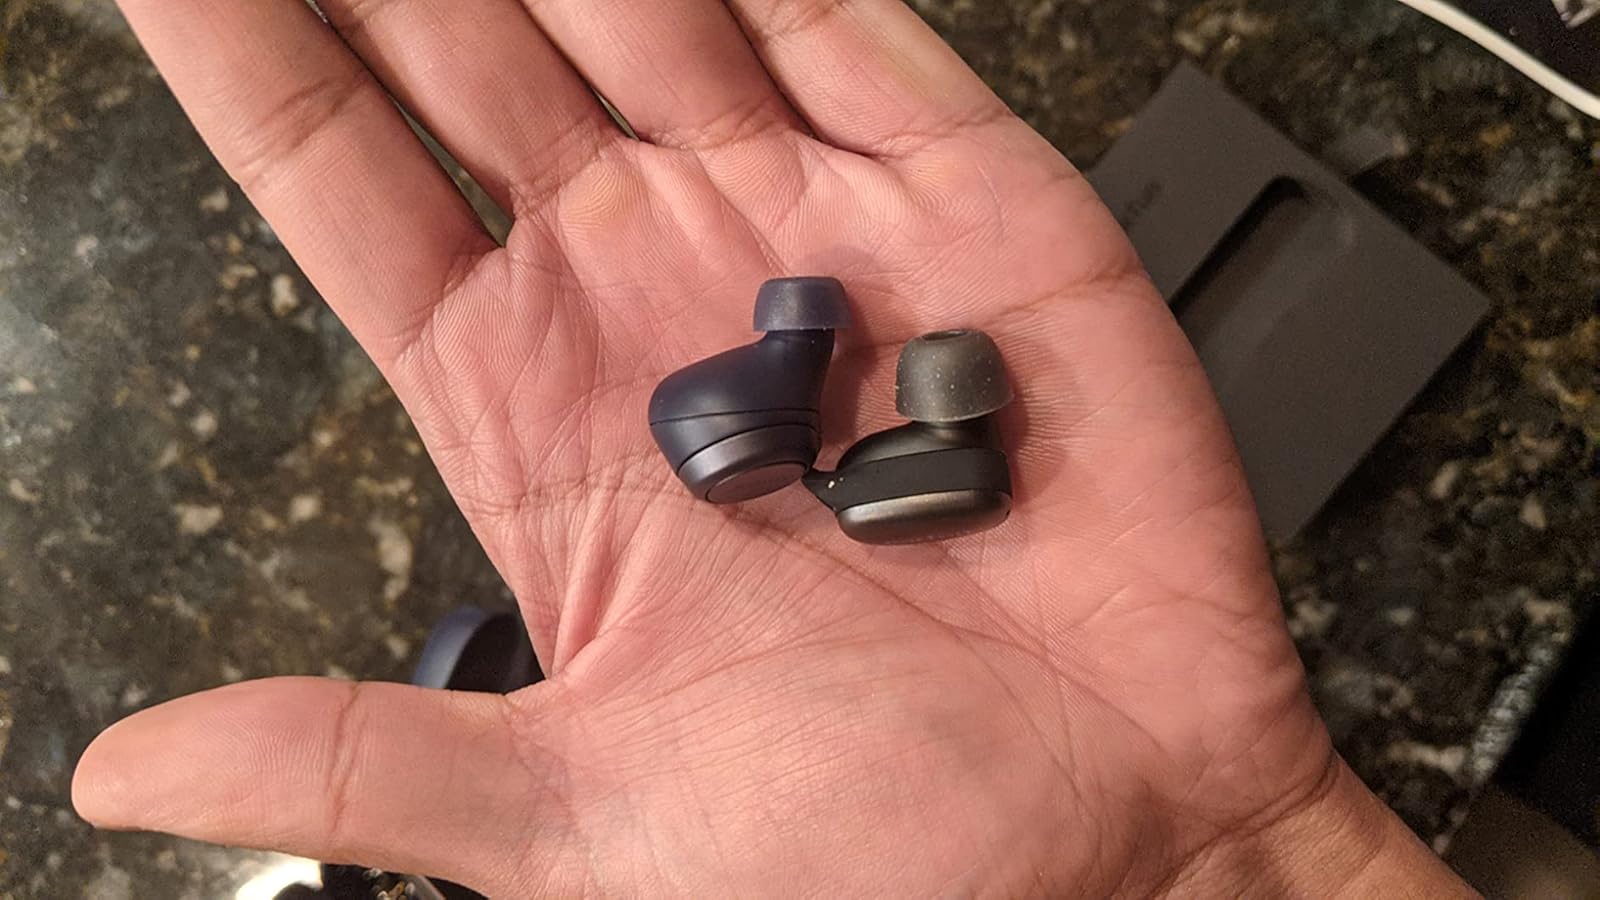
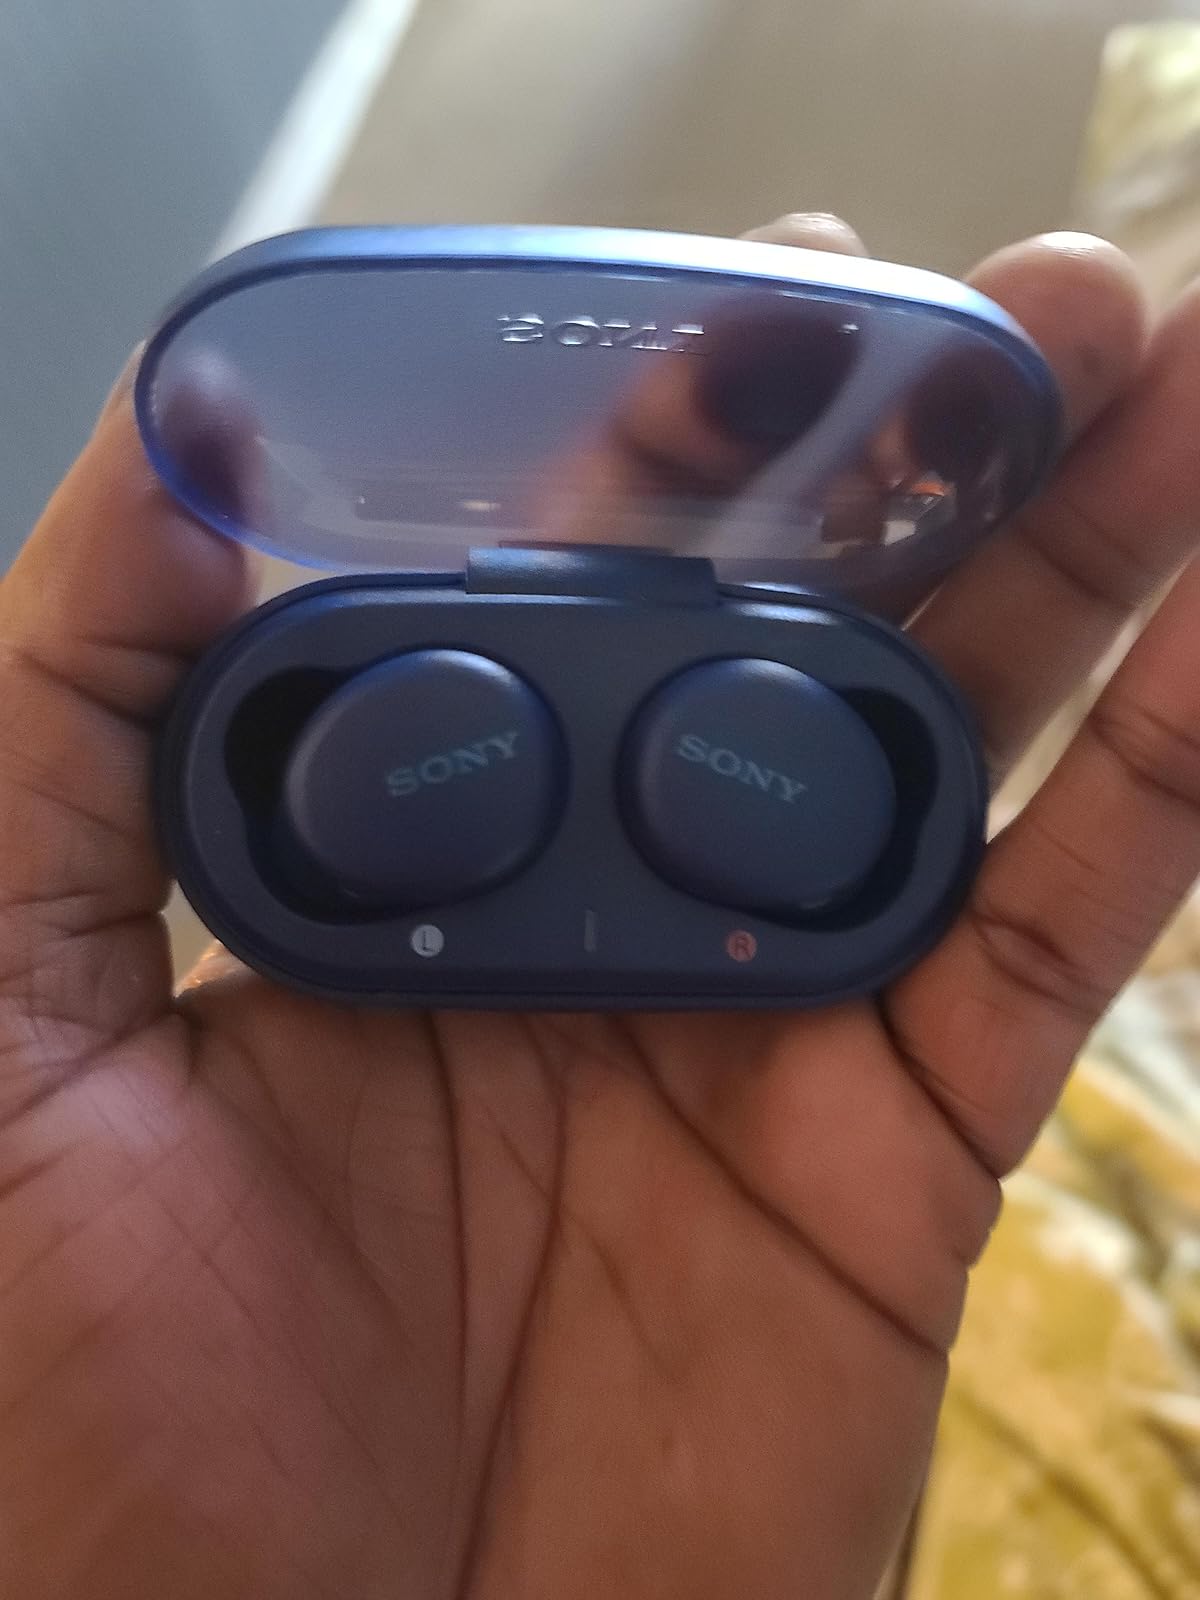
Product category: earbuds
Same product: no